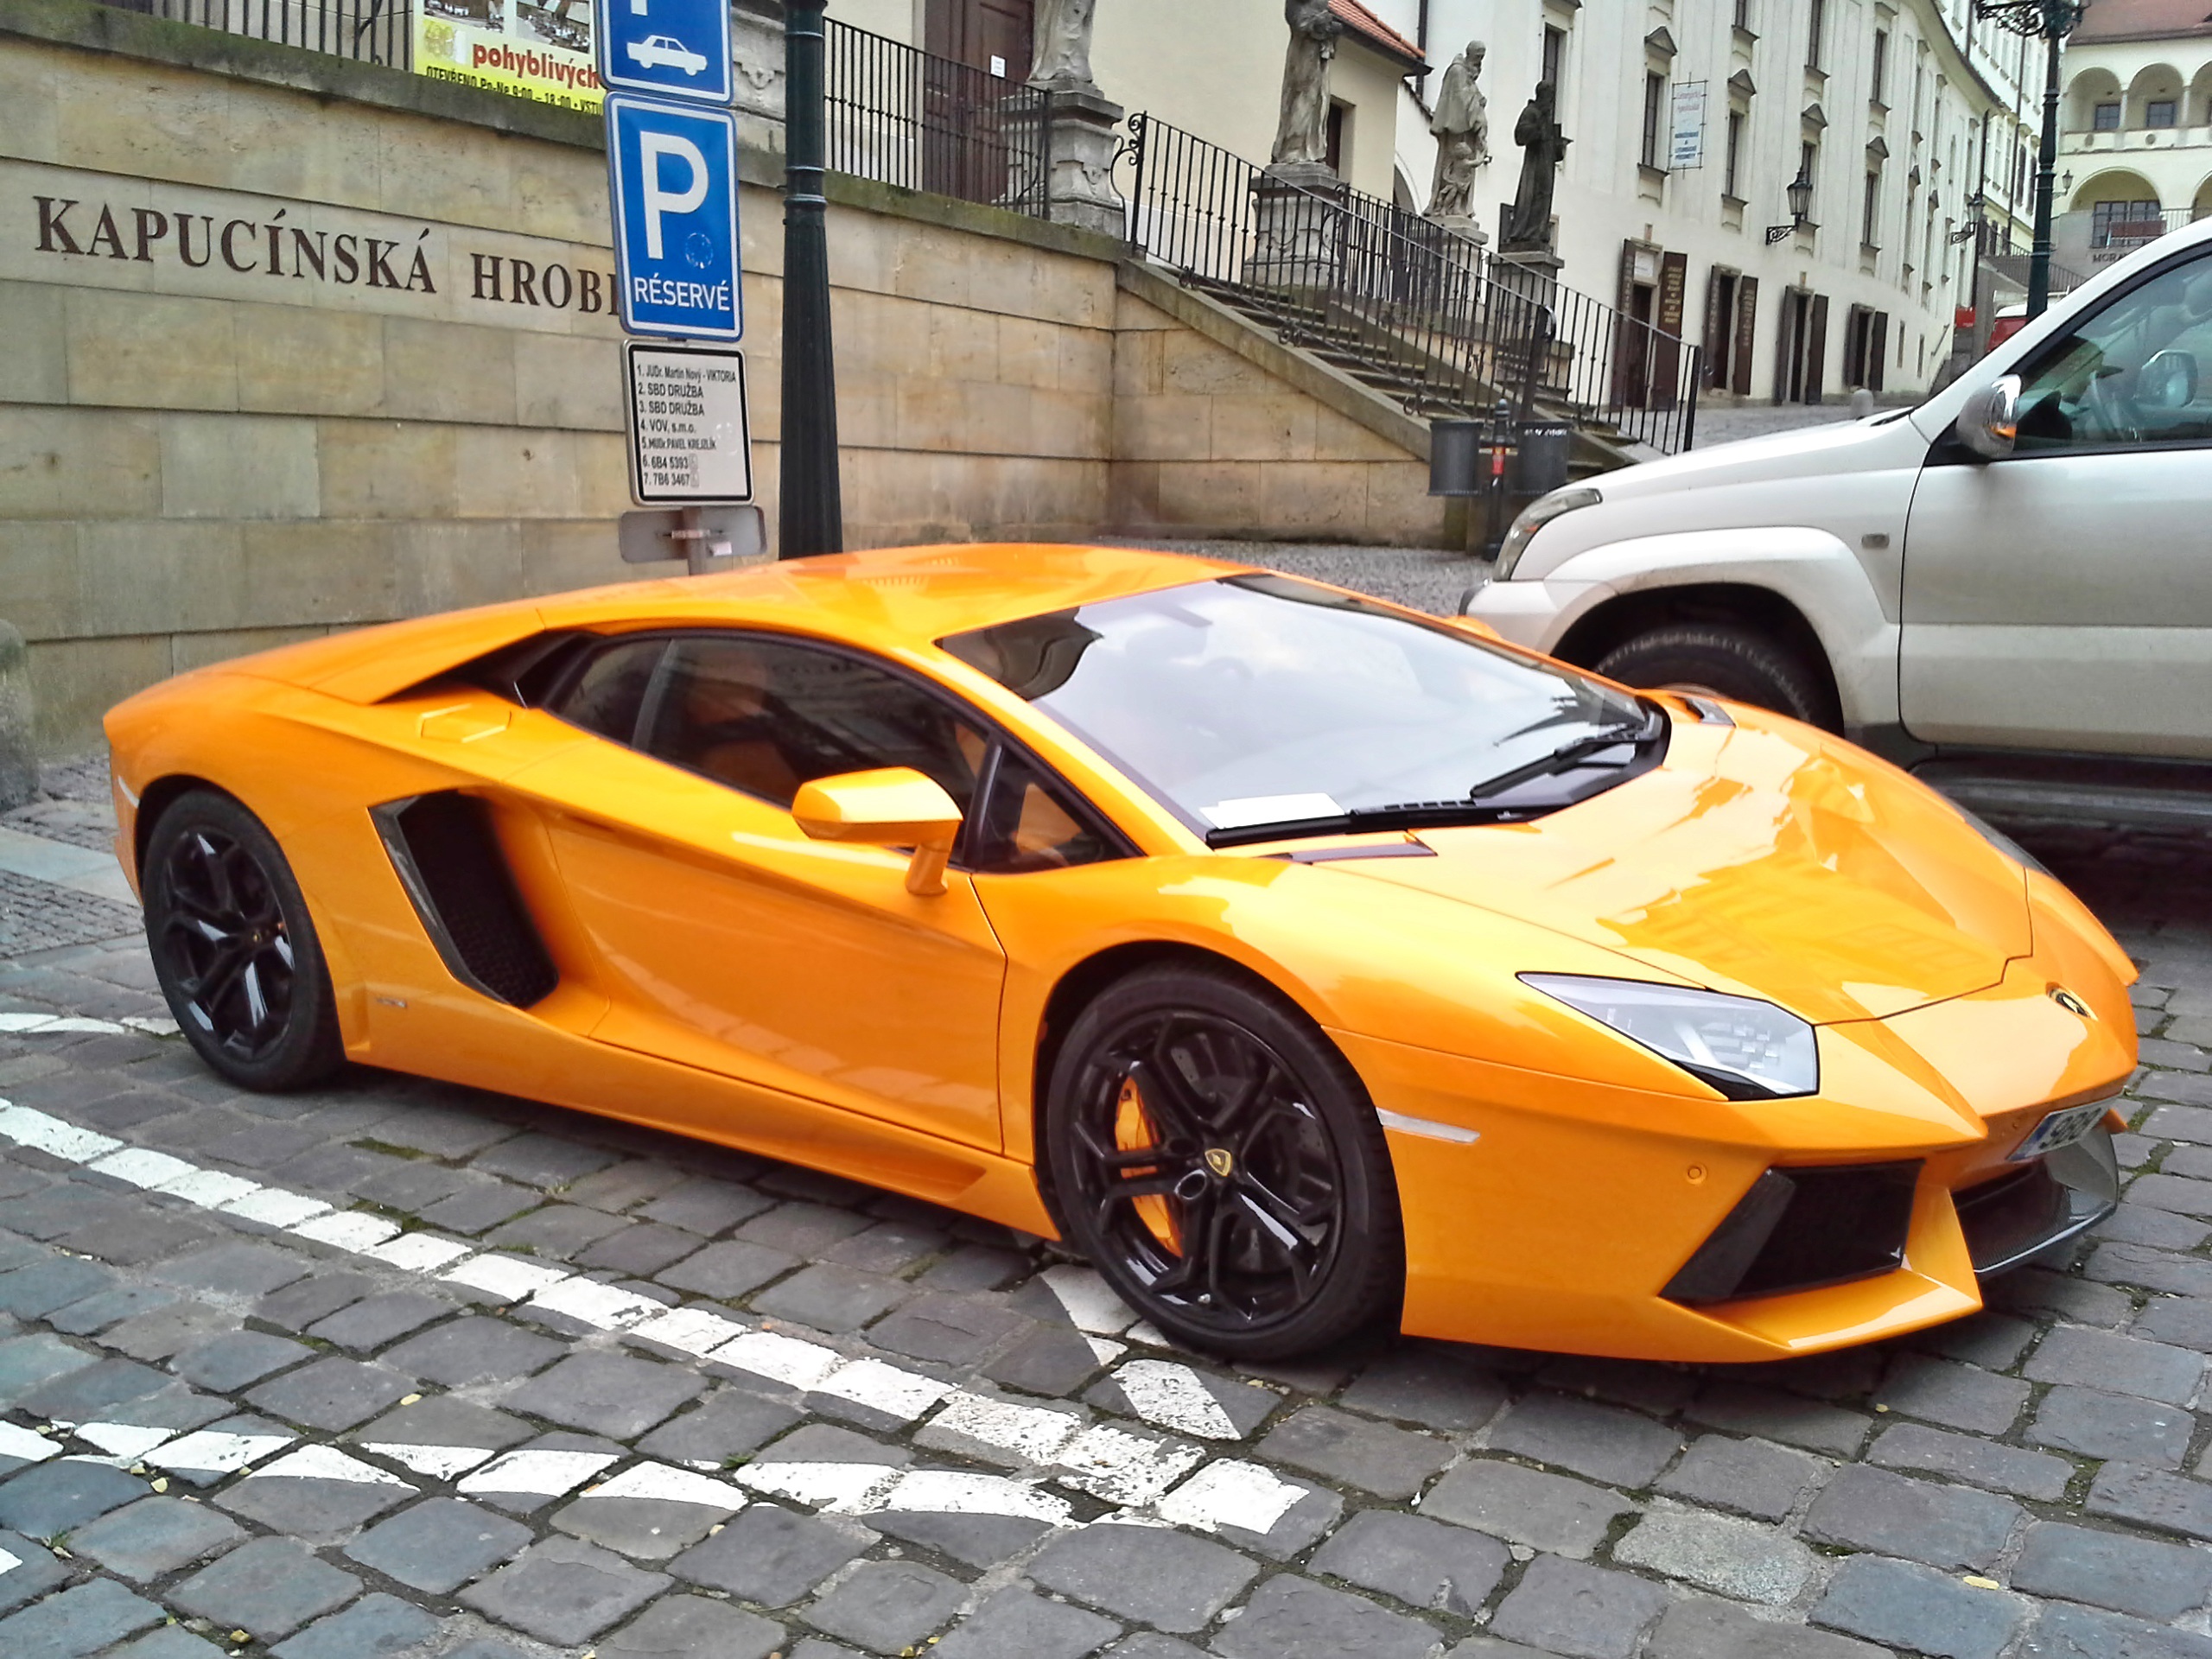
car, wheel, orange, vehicle, sports car, supercar, power, automobiles, cars, motors, fast, brno, lamborghini, vehicles, racing car, land vehicle, automobile make, automotive design, luxury vehicle, performance car, lamborghini aventador